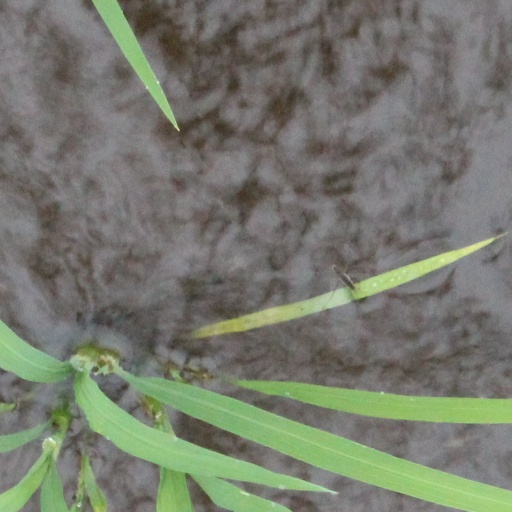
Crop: rice